Ivan Oman

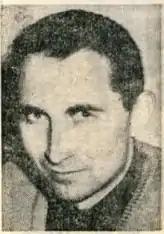
Oman in 1969

Ivan Oman (10 September 1929 – 17 August 2019) was a Slovenian politician. He served as first president of the Slovenian Peasant Union from 1988 to 1992, now known as the Slovenian People's Party. In 1990 Oman was elected to the Presidency of the Socialist Republic of Slovenia. Before the 1992 election he sided with the Slovene Christian Democrats and was elected member of the 1st National Assembly of the Republic of Slovenia (1992–1996). After the end of his term, Oman retired from politics.